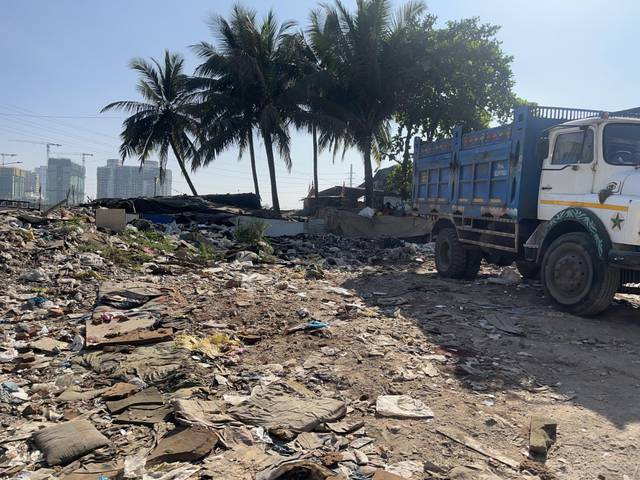
Region: India
Coordinates: 19.2, 72.83